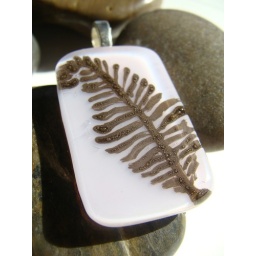
Fern painted in brown on pale pink glass.